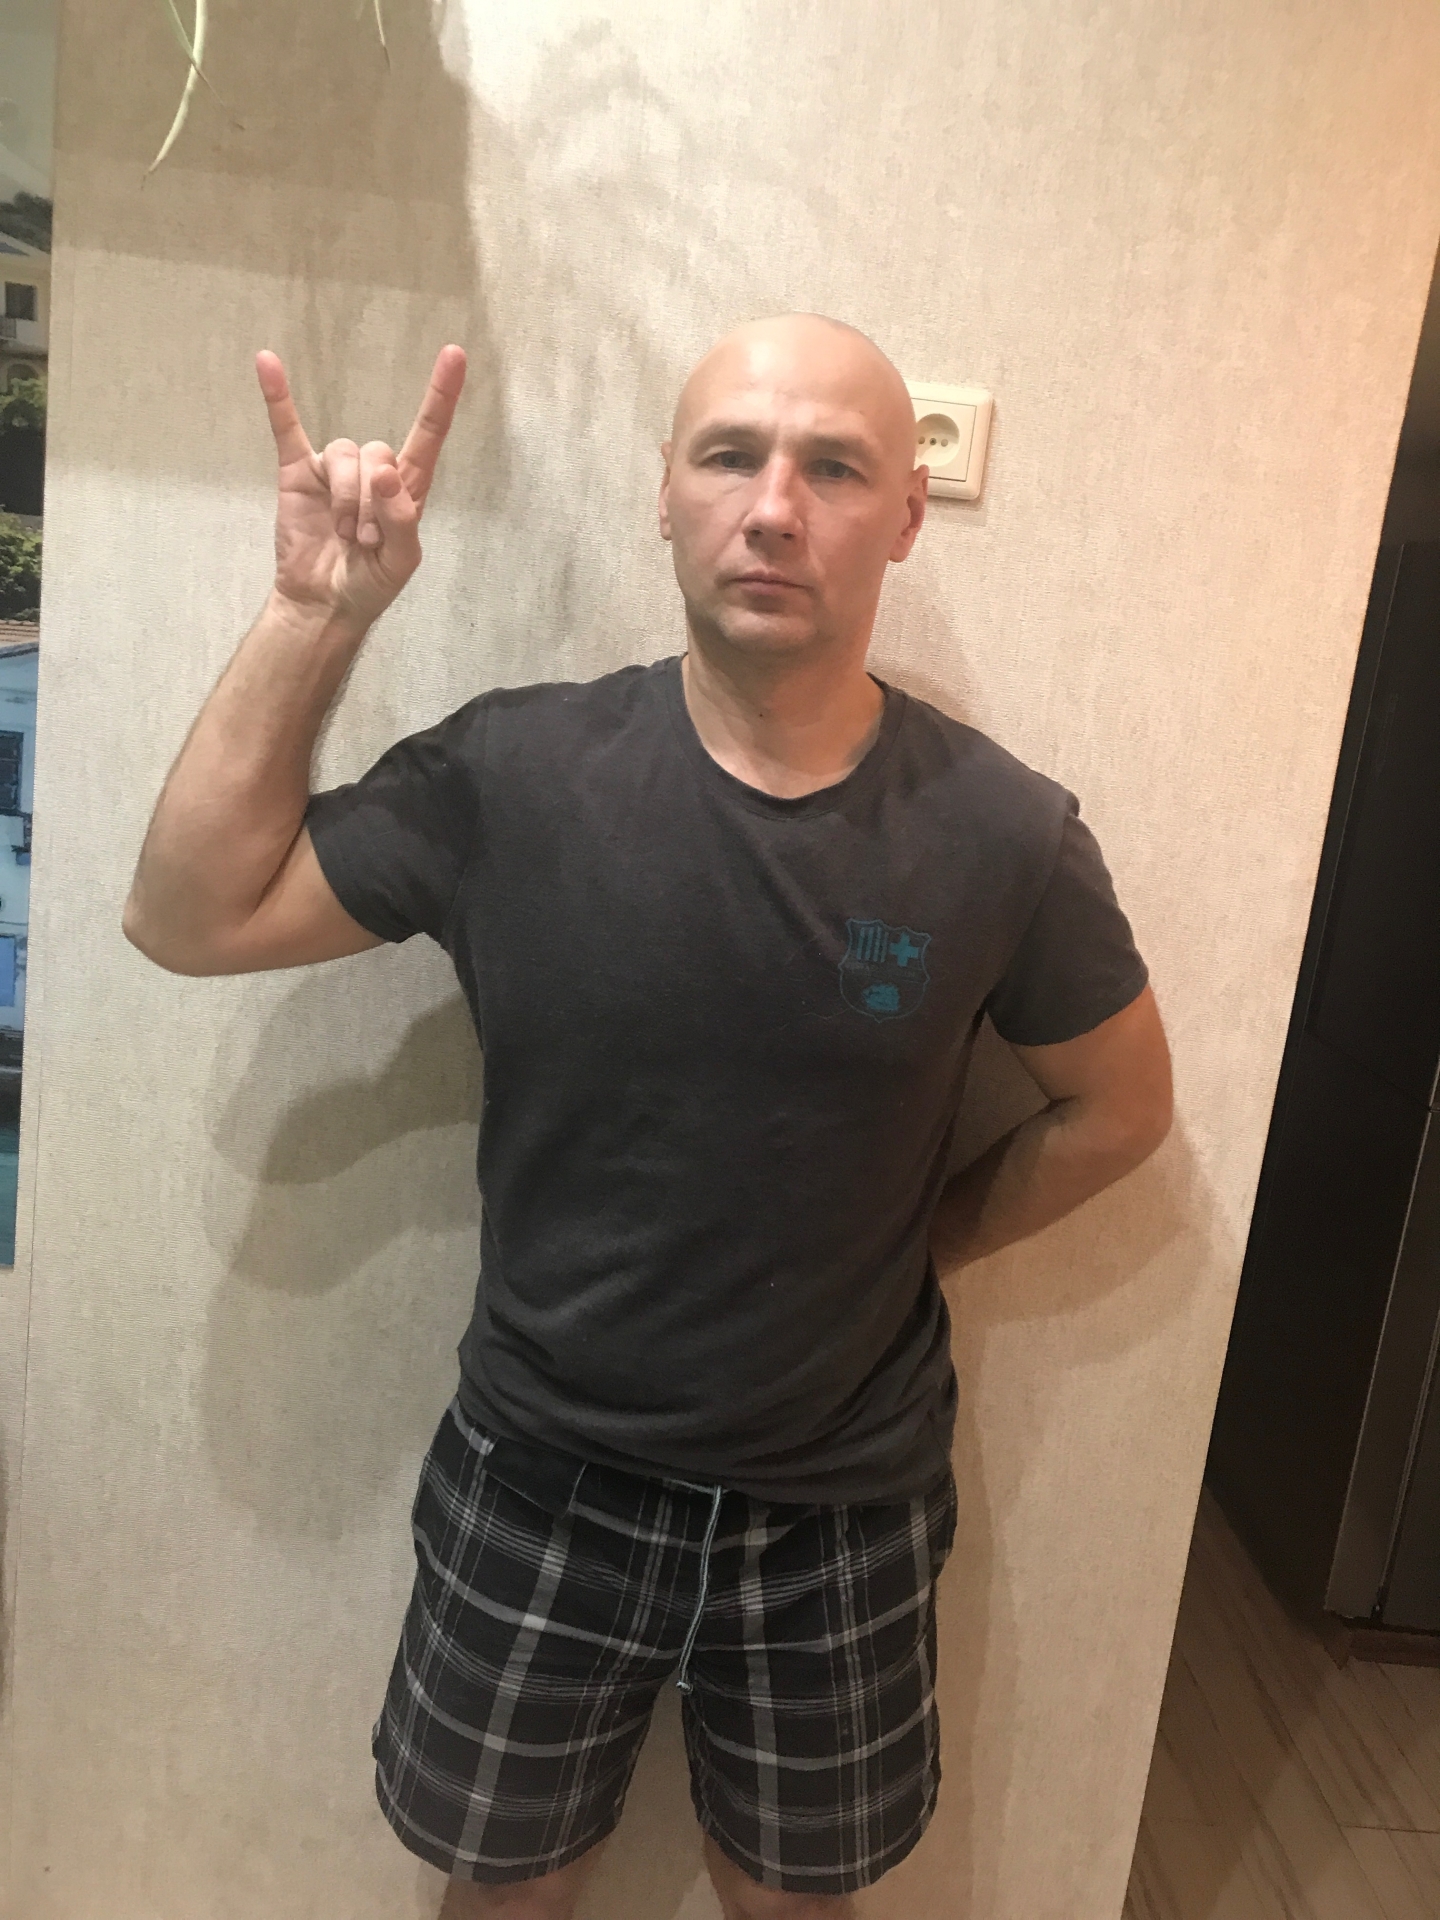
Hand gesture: rock